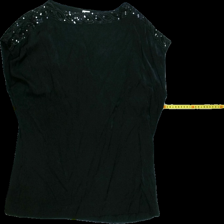
View: front
Type: Top
Category: Ladies
Brand: Saint tropez
Colors: Black
Material: 100% Poly
Cut: C-collar
Size: M
Season: All
Trend: No trend
Stains: No
Price range: 50-100
Recommended usage: Reuse